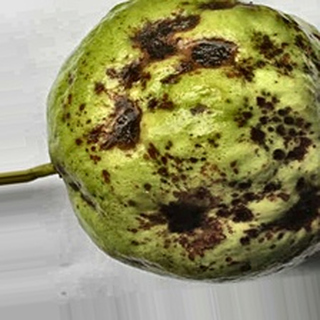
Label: guava_anthracnose